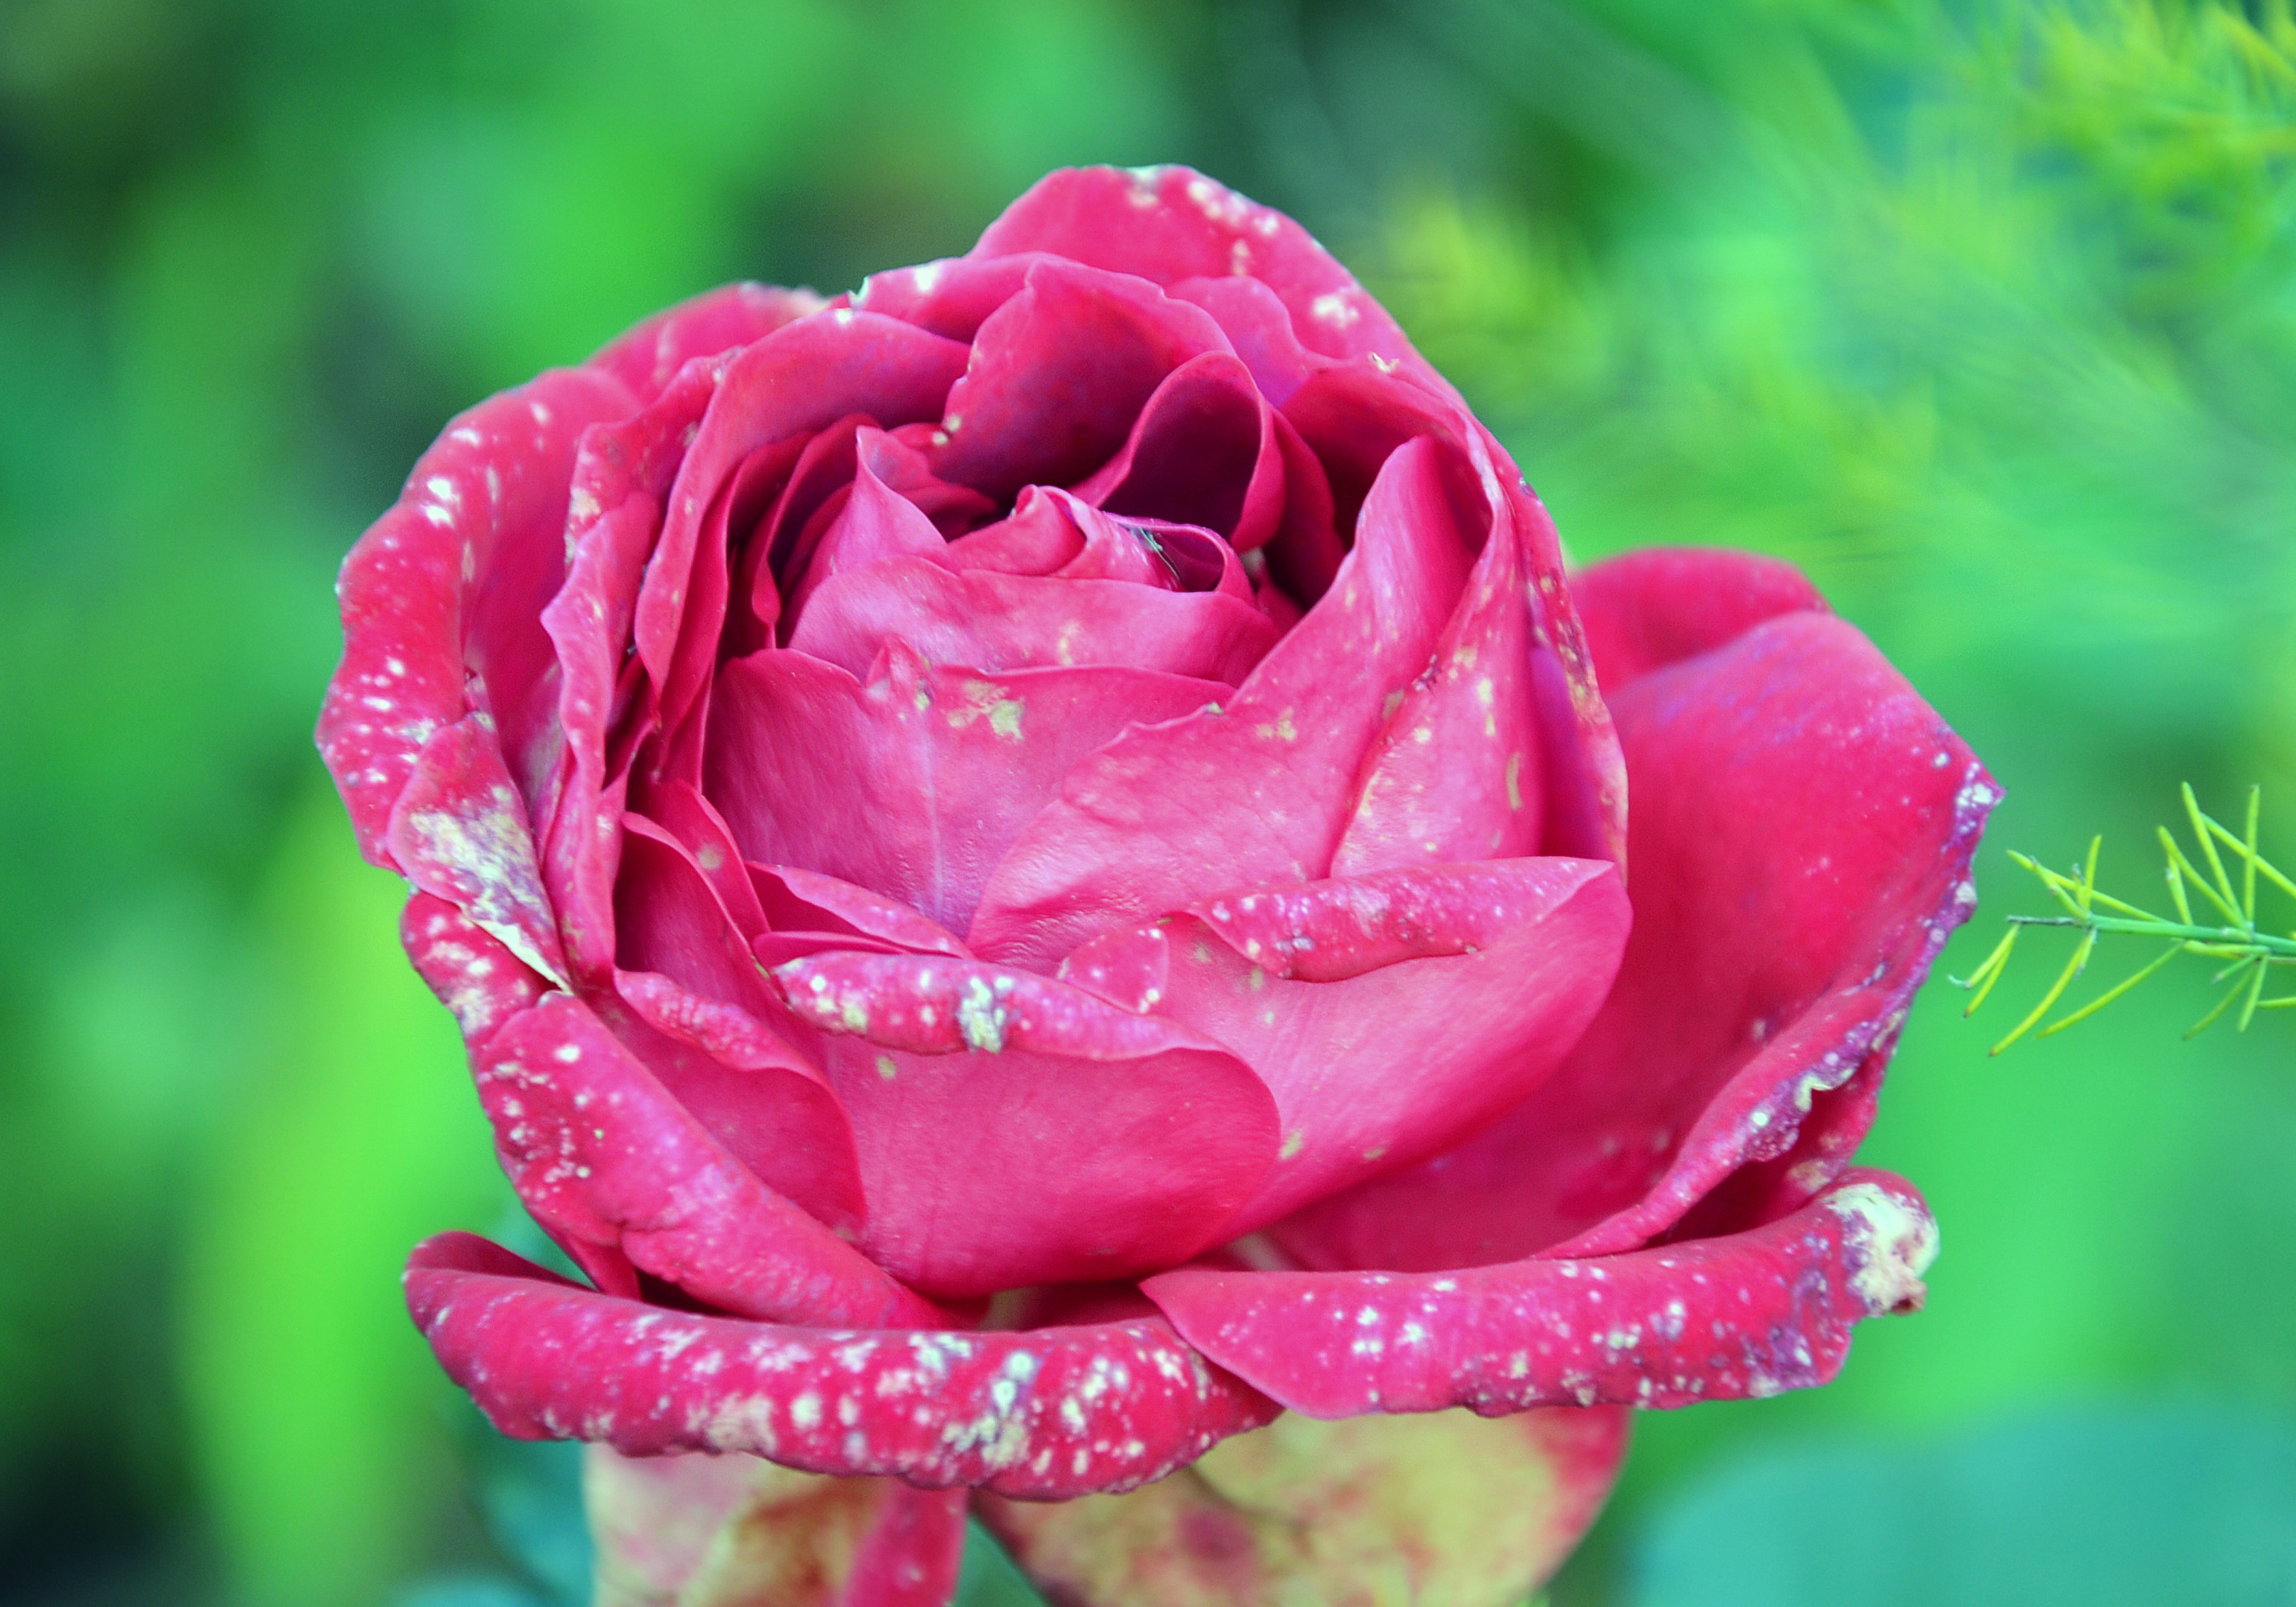
blossom, plant, flower, petal, rose, macro, garden, pink, flora, colors, hazel flower, floribunda, macro photography, flowering plant, garden roses, rose family, plant stem, land plant, rosa centifolia, rose order, rozvit